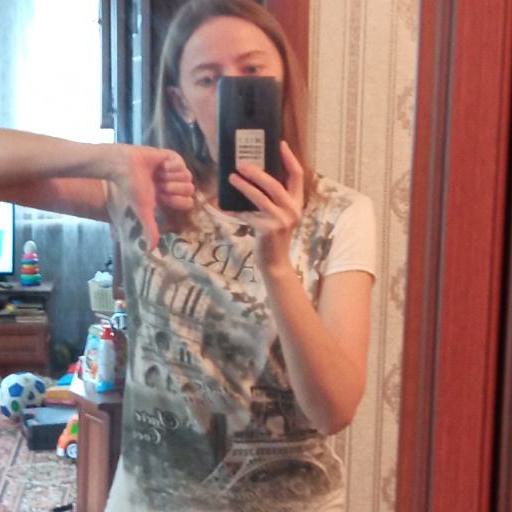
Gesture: no_gesture